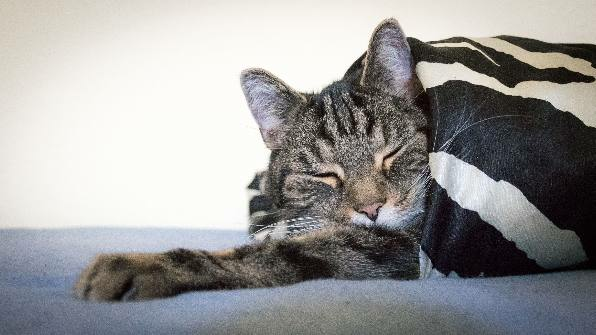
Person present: No